Question: Please indicate a possible affordance area of the swing_baseball_bat that can be used for holding
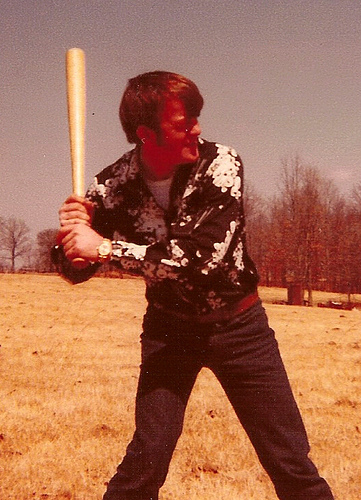
Answer: [60.754, 158.251, 96.9, 274.082]